Lobsang Nyandak

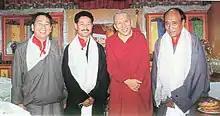
Lobsang Nyandak, Thupten Lungrik, Samdhong Rinpoche and Lobsang Nyima, wearing khata and red ribbons.

In 2001, Nyandak was appointed as a Minister (Kalon) during the first tenure of Samdhong Rinpoche (Lobsang Tenzin), the first elected Prime Minister (Kalon Tripa) of the Central Tibetan Administration. As a Kalon, Nyandak was in charge of three departments: the Department of Information and International Relations (2005–2006), the Department of Finance (2001–2006) and the Department of Health (2001–2005).